Society of Actuaries

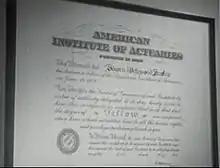
A diploma issued by the American Institute of Actuaries

The Actuarial Society of America was the first actuarial professional association in North America, founded in 1889 with only 38 members and headquartered in New York City. Initial members were included by invitation, but the organization soon adopted a system of examination for qualification, with the first Fellow to qualify via exams joining in 1900.